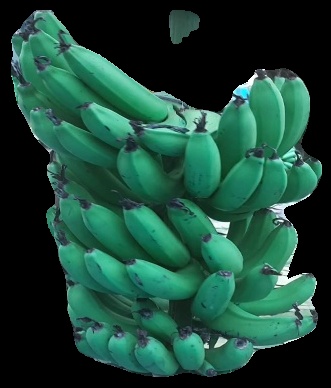
Variety: pachbale
Grade: grade3